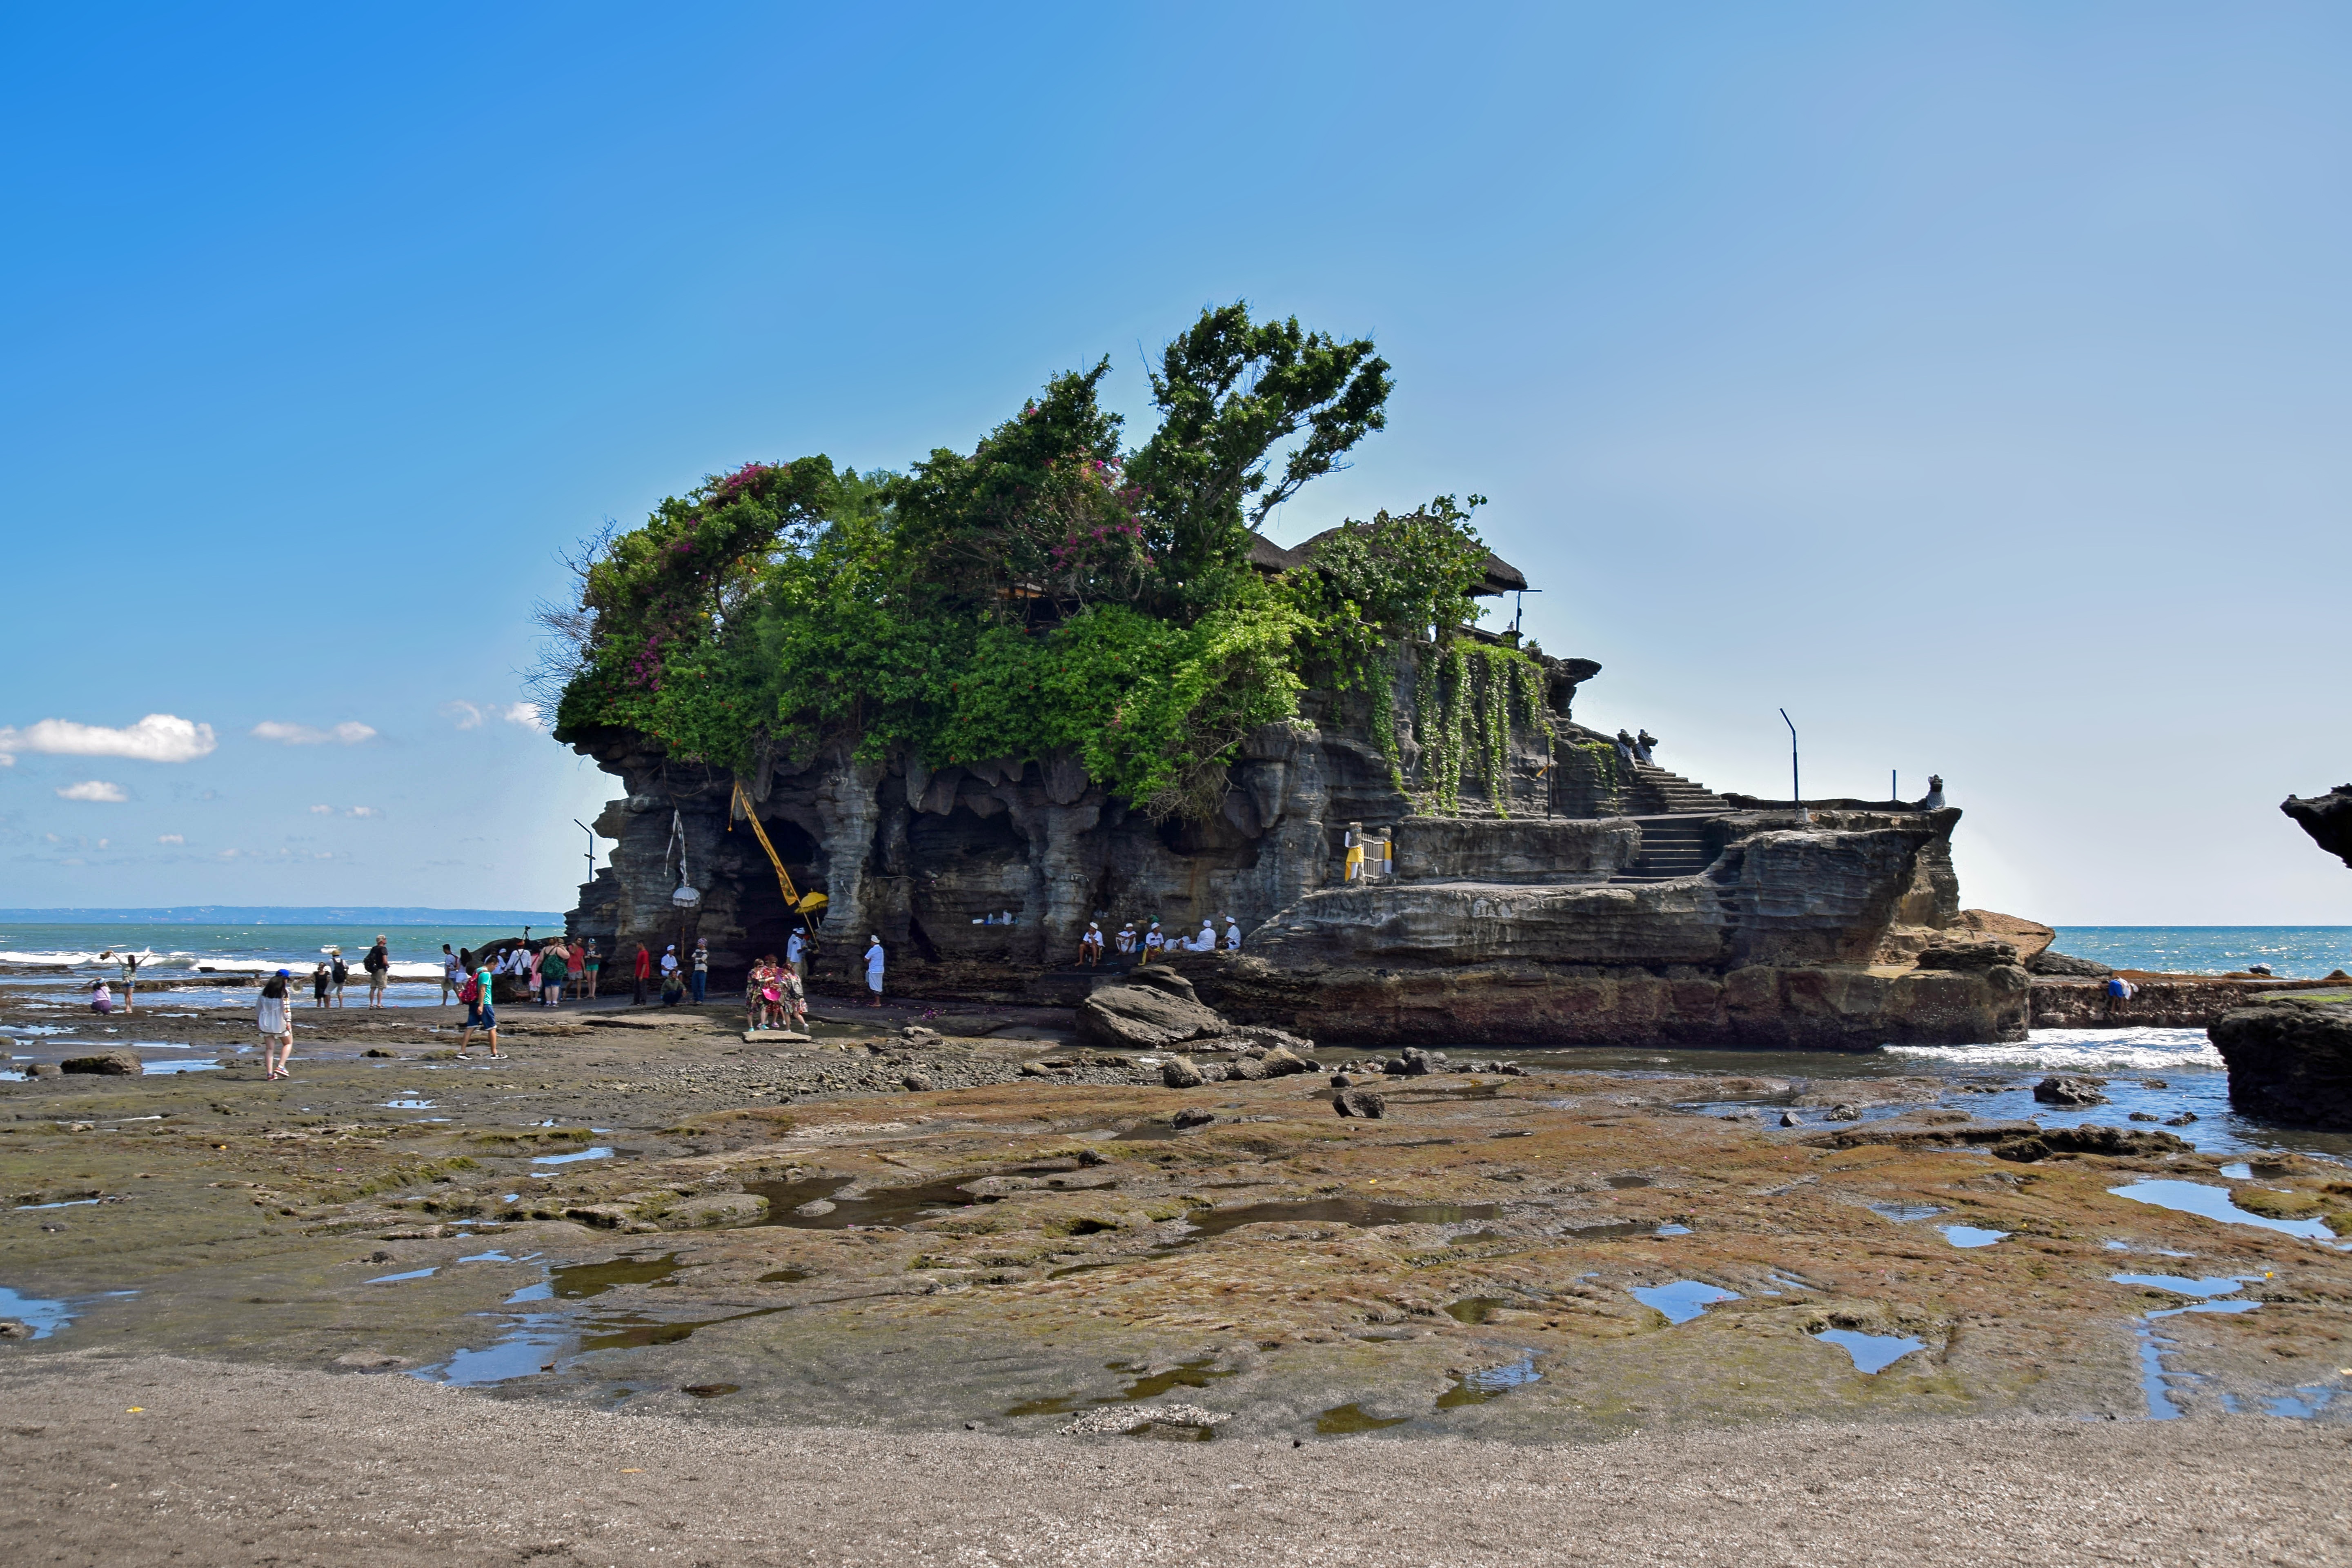
beach, sea, coast, sand, ocean, shore, panorama, vacation, travel, cove, vehicle, bay, religion, island, tourism, terrain, body of water, religious, temple, indonesia, tradition, cape, bali, hinduism, tanah lot, water temple